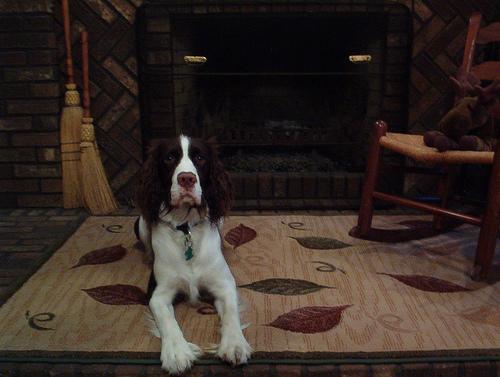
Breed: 276-n000112-English_springer